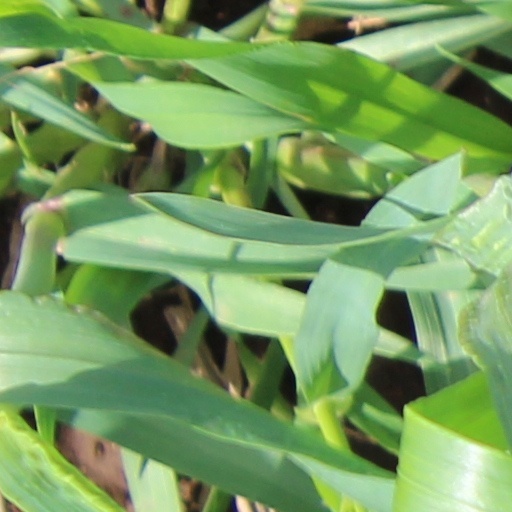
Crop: wheat